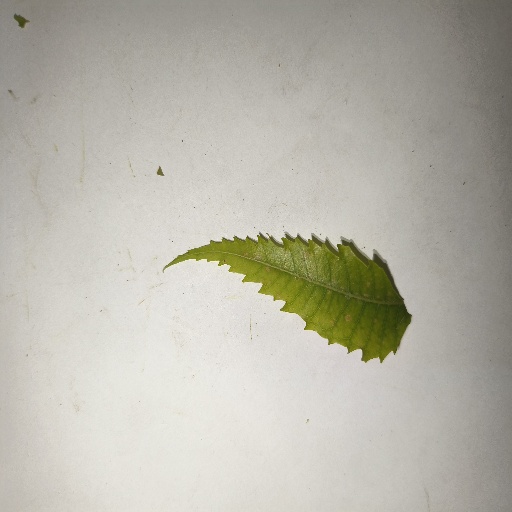
Species: Neem
Leaf condition: Yellow Leaf